Washington Park Historic District (Albany, New York)

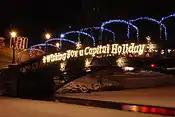

Washington Park is the site of many festivals, concerts, and special occasions. The Tulip Festival held every year since 1949 in Washington Park is highlighted by the blossoming of 200,000 tulips throughout the park. The African-American tradition of Pinksterfest, whose origins are traced back even further to Dutch festivities, was later incorporated into the Tulip Fest and since 1998 the Tulip Fest has also included the Mother of the Year award. The Latin Festival and the Columbus Day Parade and Italian Festival are some of the ethnic festivals held every year in the park. The city, the Albany Police Athletic League, and Hannaford supermarkets sponsor the Capital Holiday Lights every winter, with 125 displays through the park. Proceeds benefit juvenile crime prevention programs.